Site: brandenburg
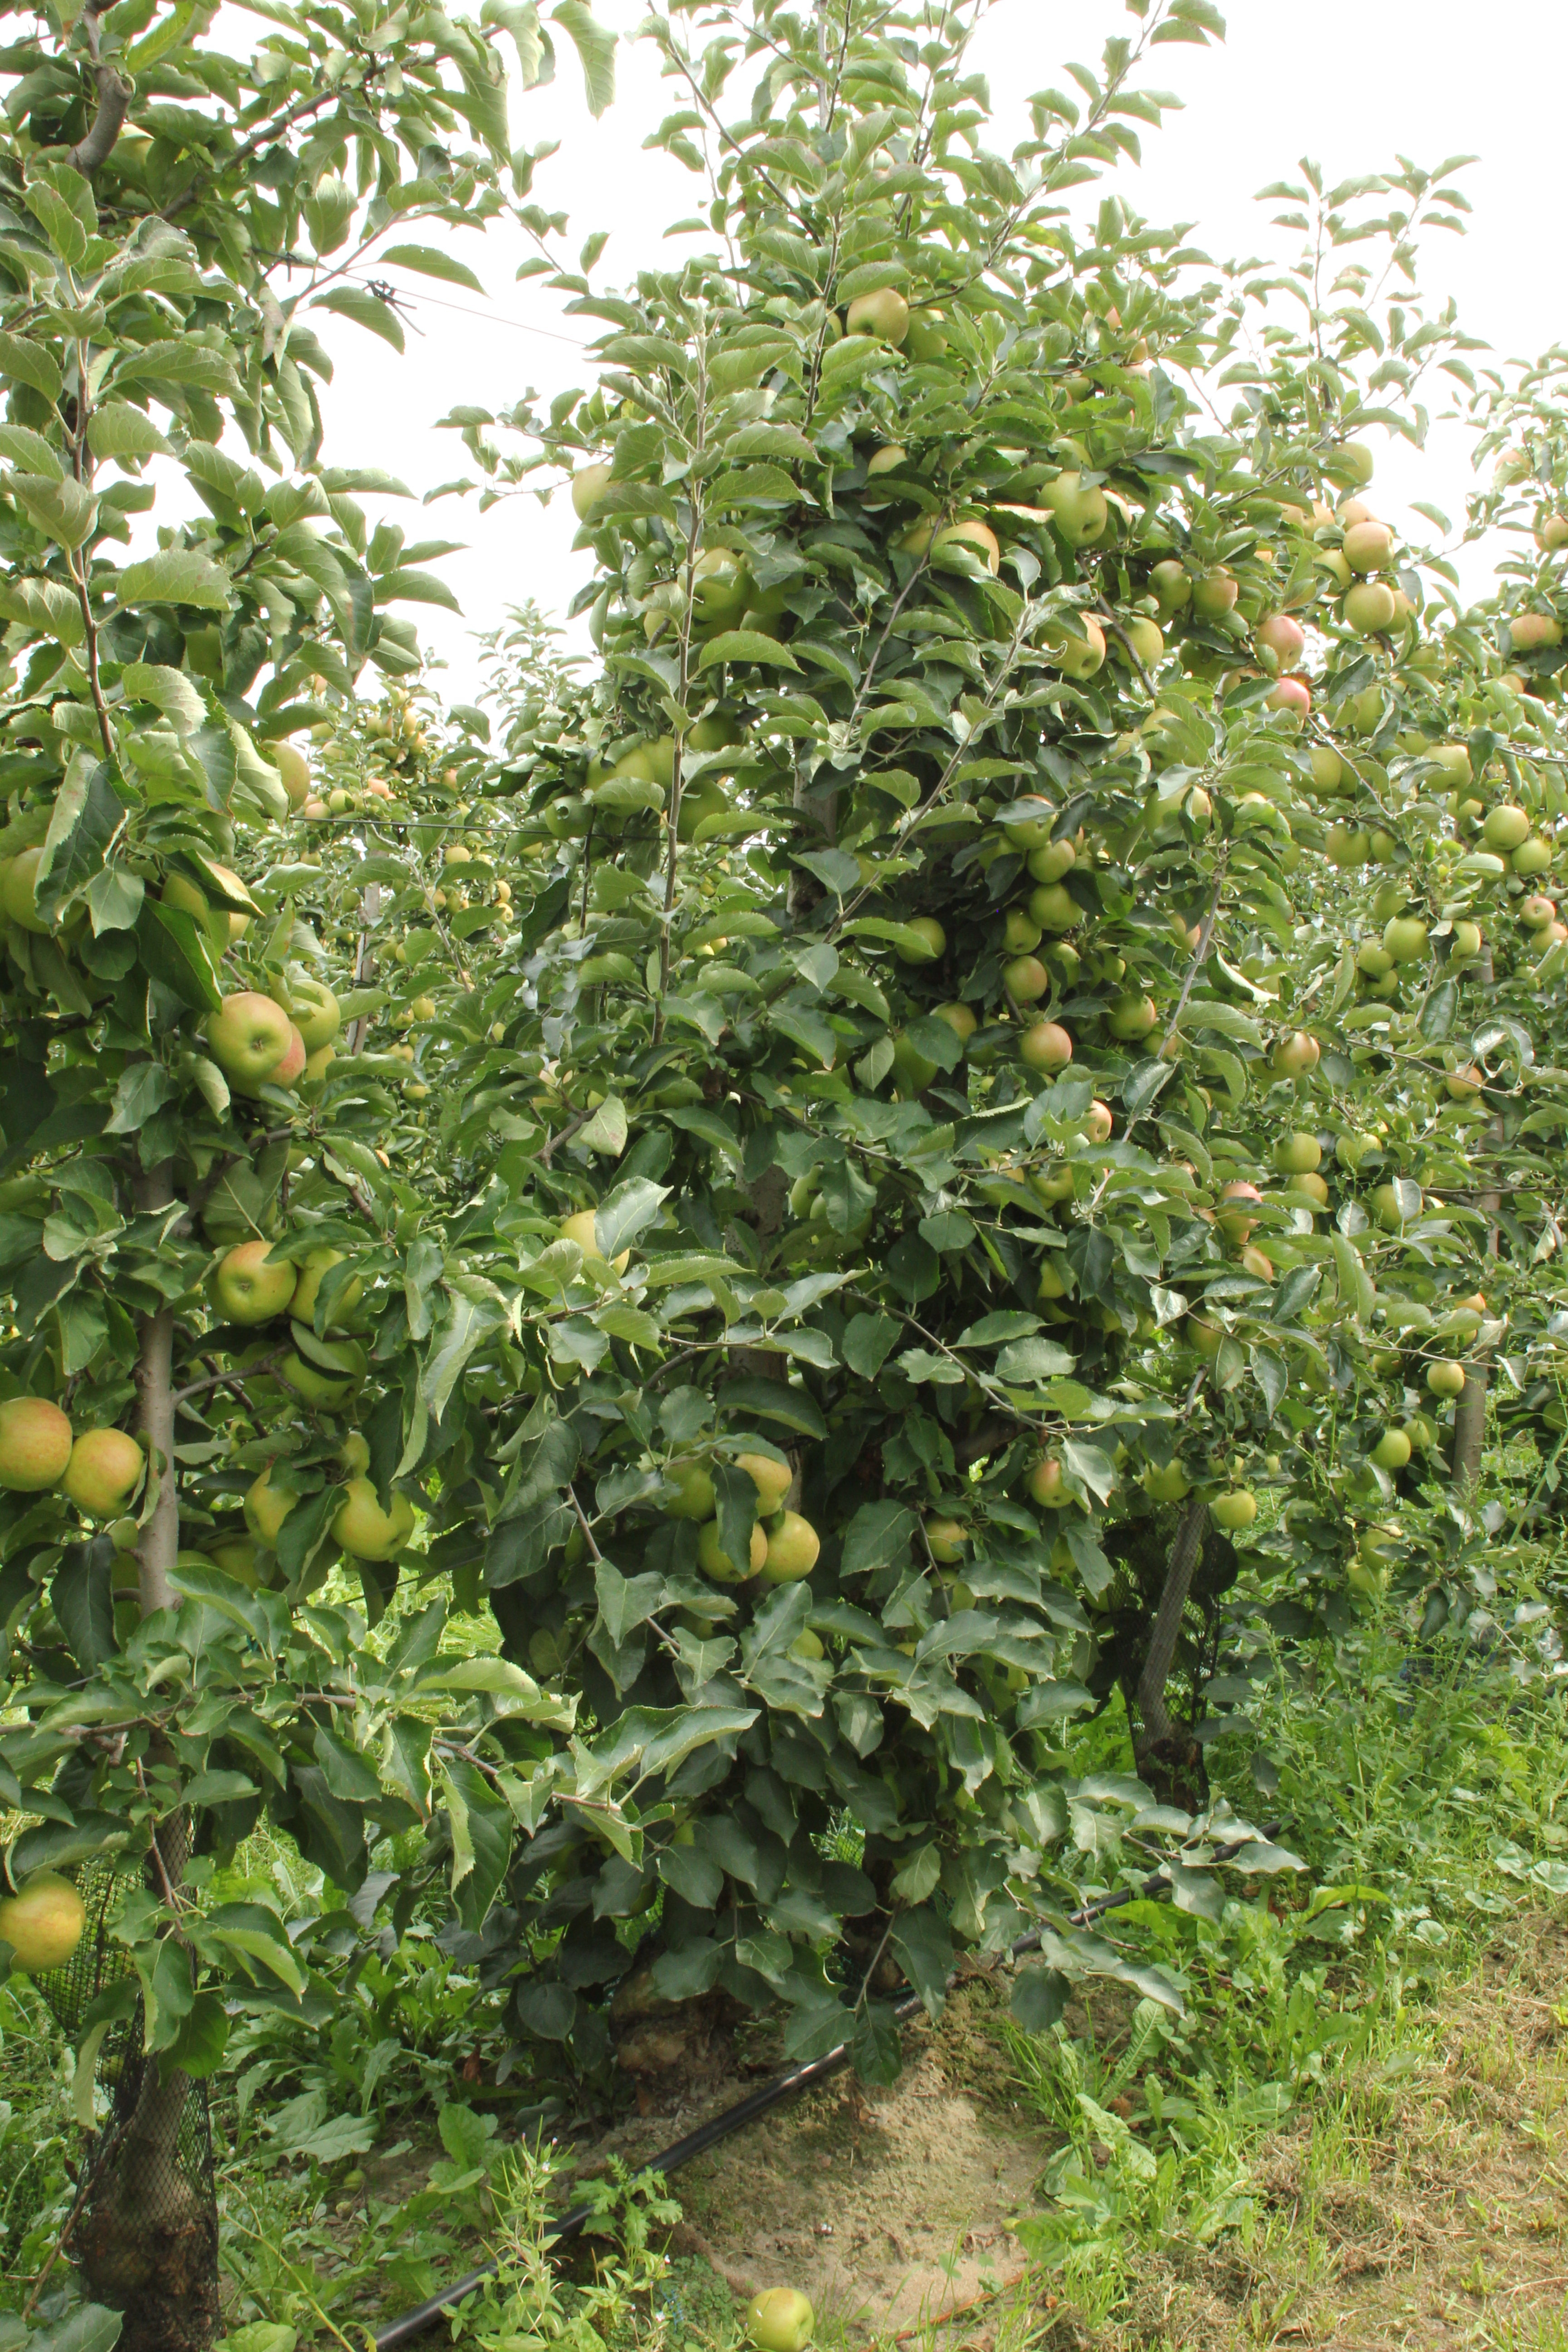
Growth stage (BBCH 87): Maturity of fruit and seed